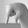
ASL letter: Q